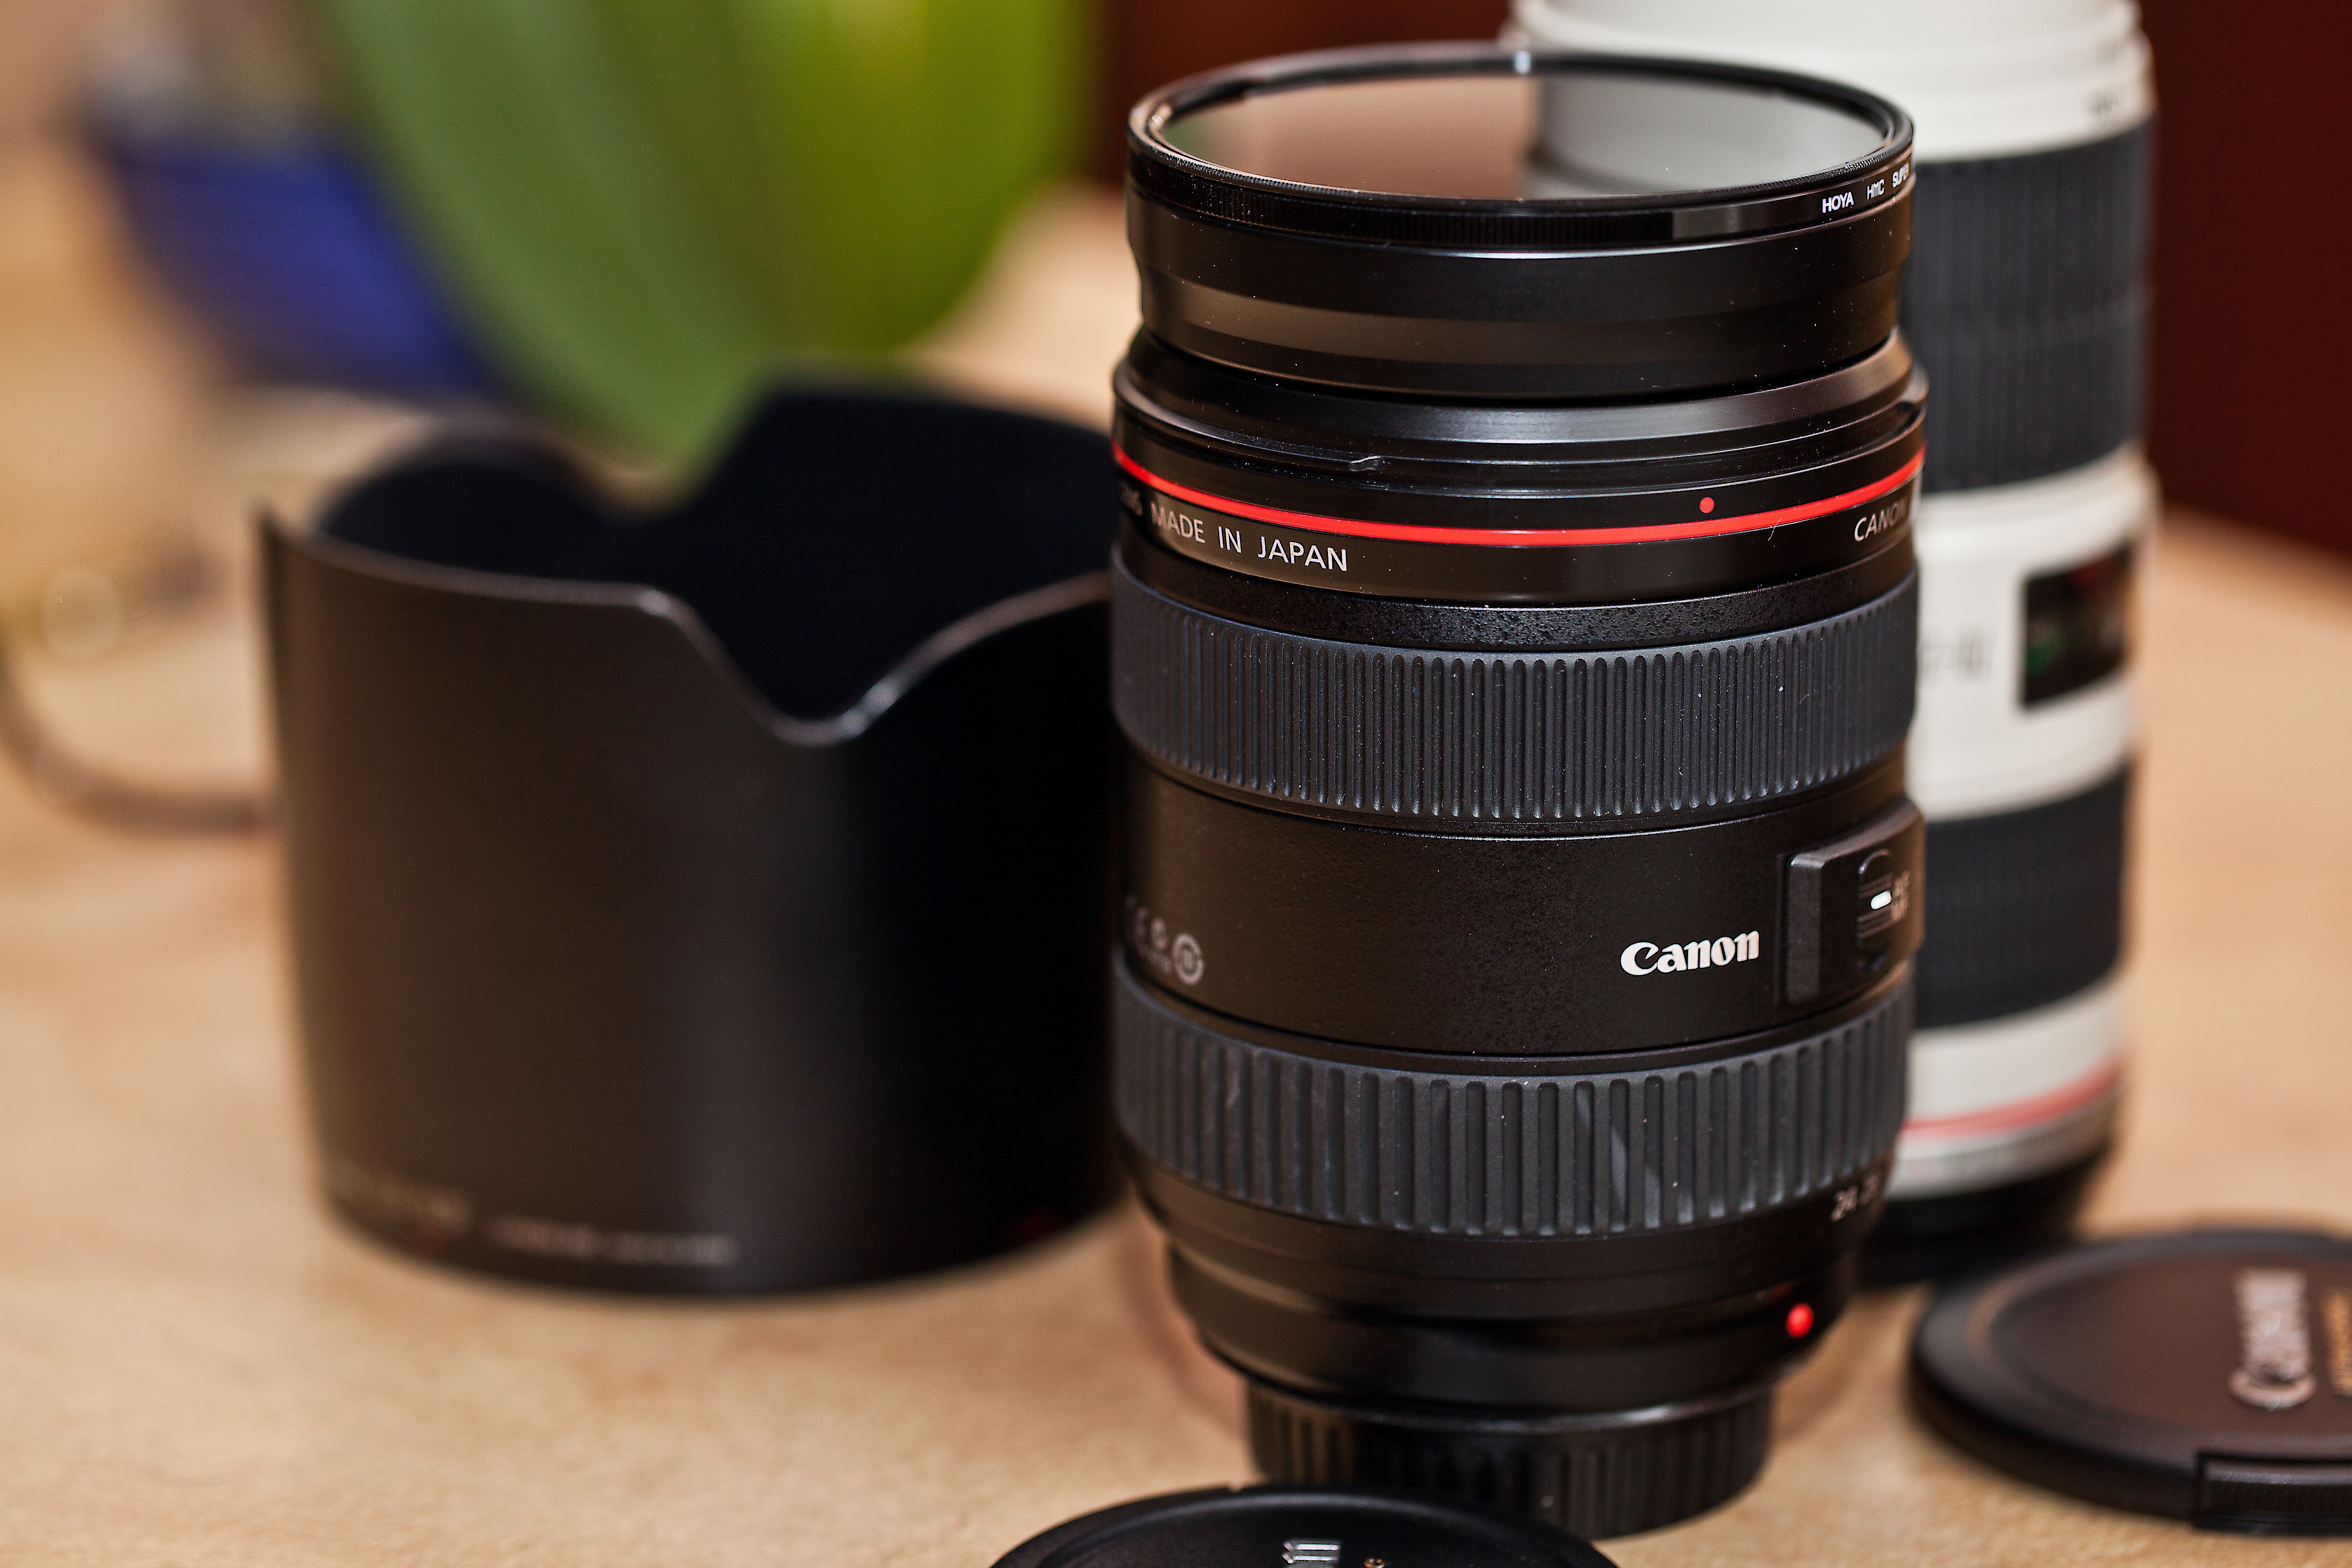
camera, photography, wheel, glass, lens, closeup, optics, reflex camera, camera lens, clarity, photo studio, take a photograph, photo session, the optical system, zoom lens, sun visor, digital slr, single lens reflex camera, cameras optics, mirrorless interchangeable lens camera, teleconverter, canon lenses, the eye of the camera, photo filter, lens rednioogniskowy, equipment brand, equipment class